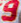
Number: 9